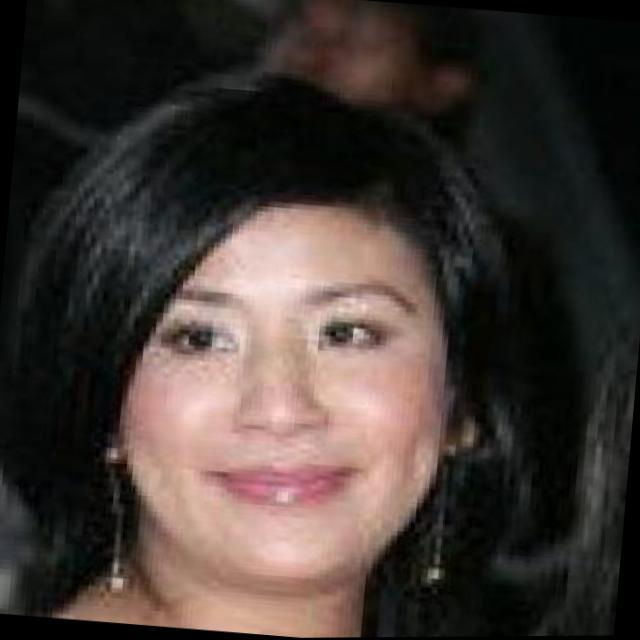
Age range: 21-44